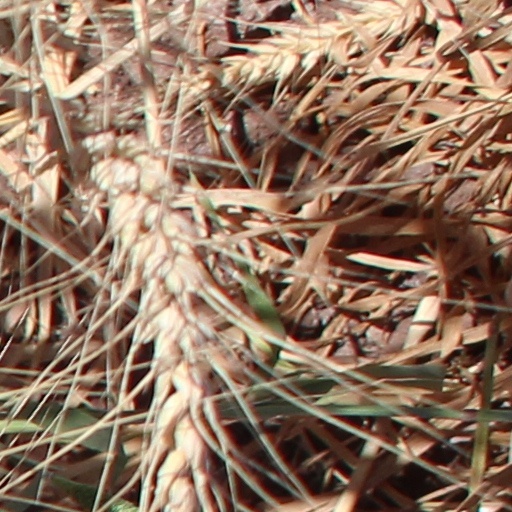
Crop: wheat